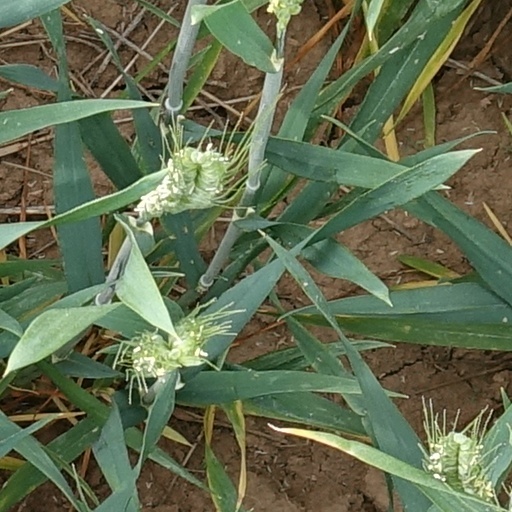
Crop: wheat